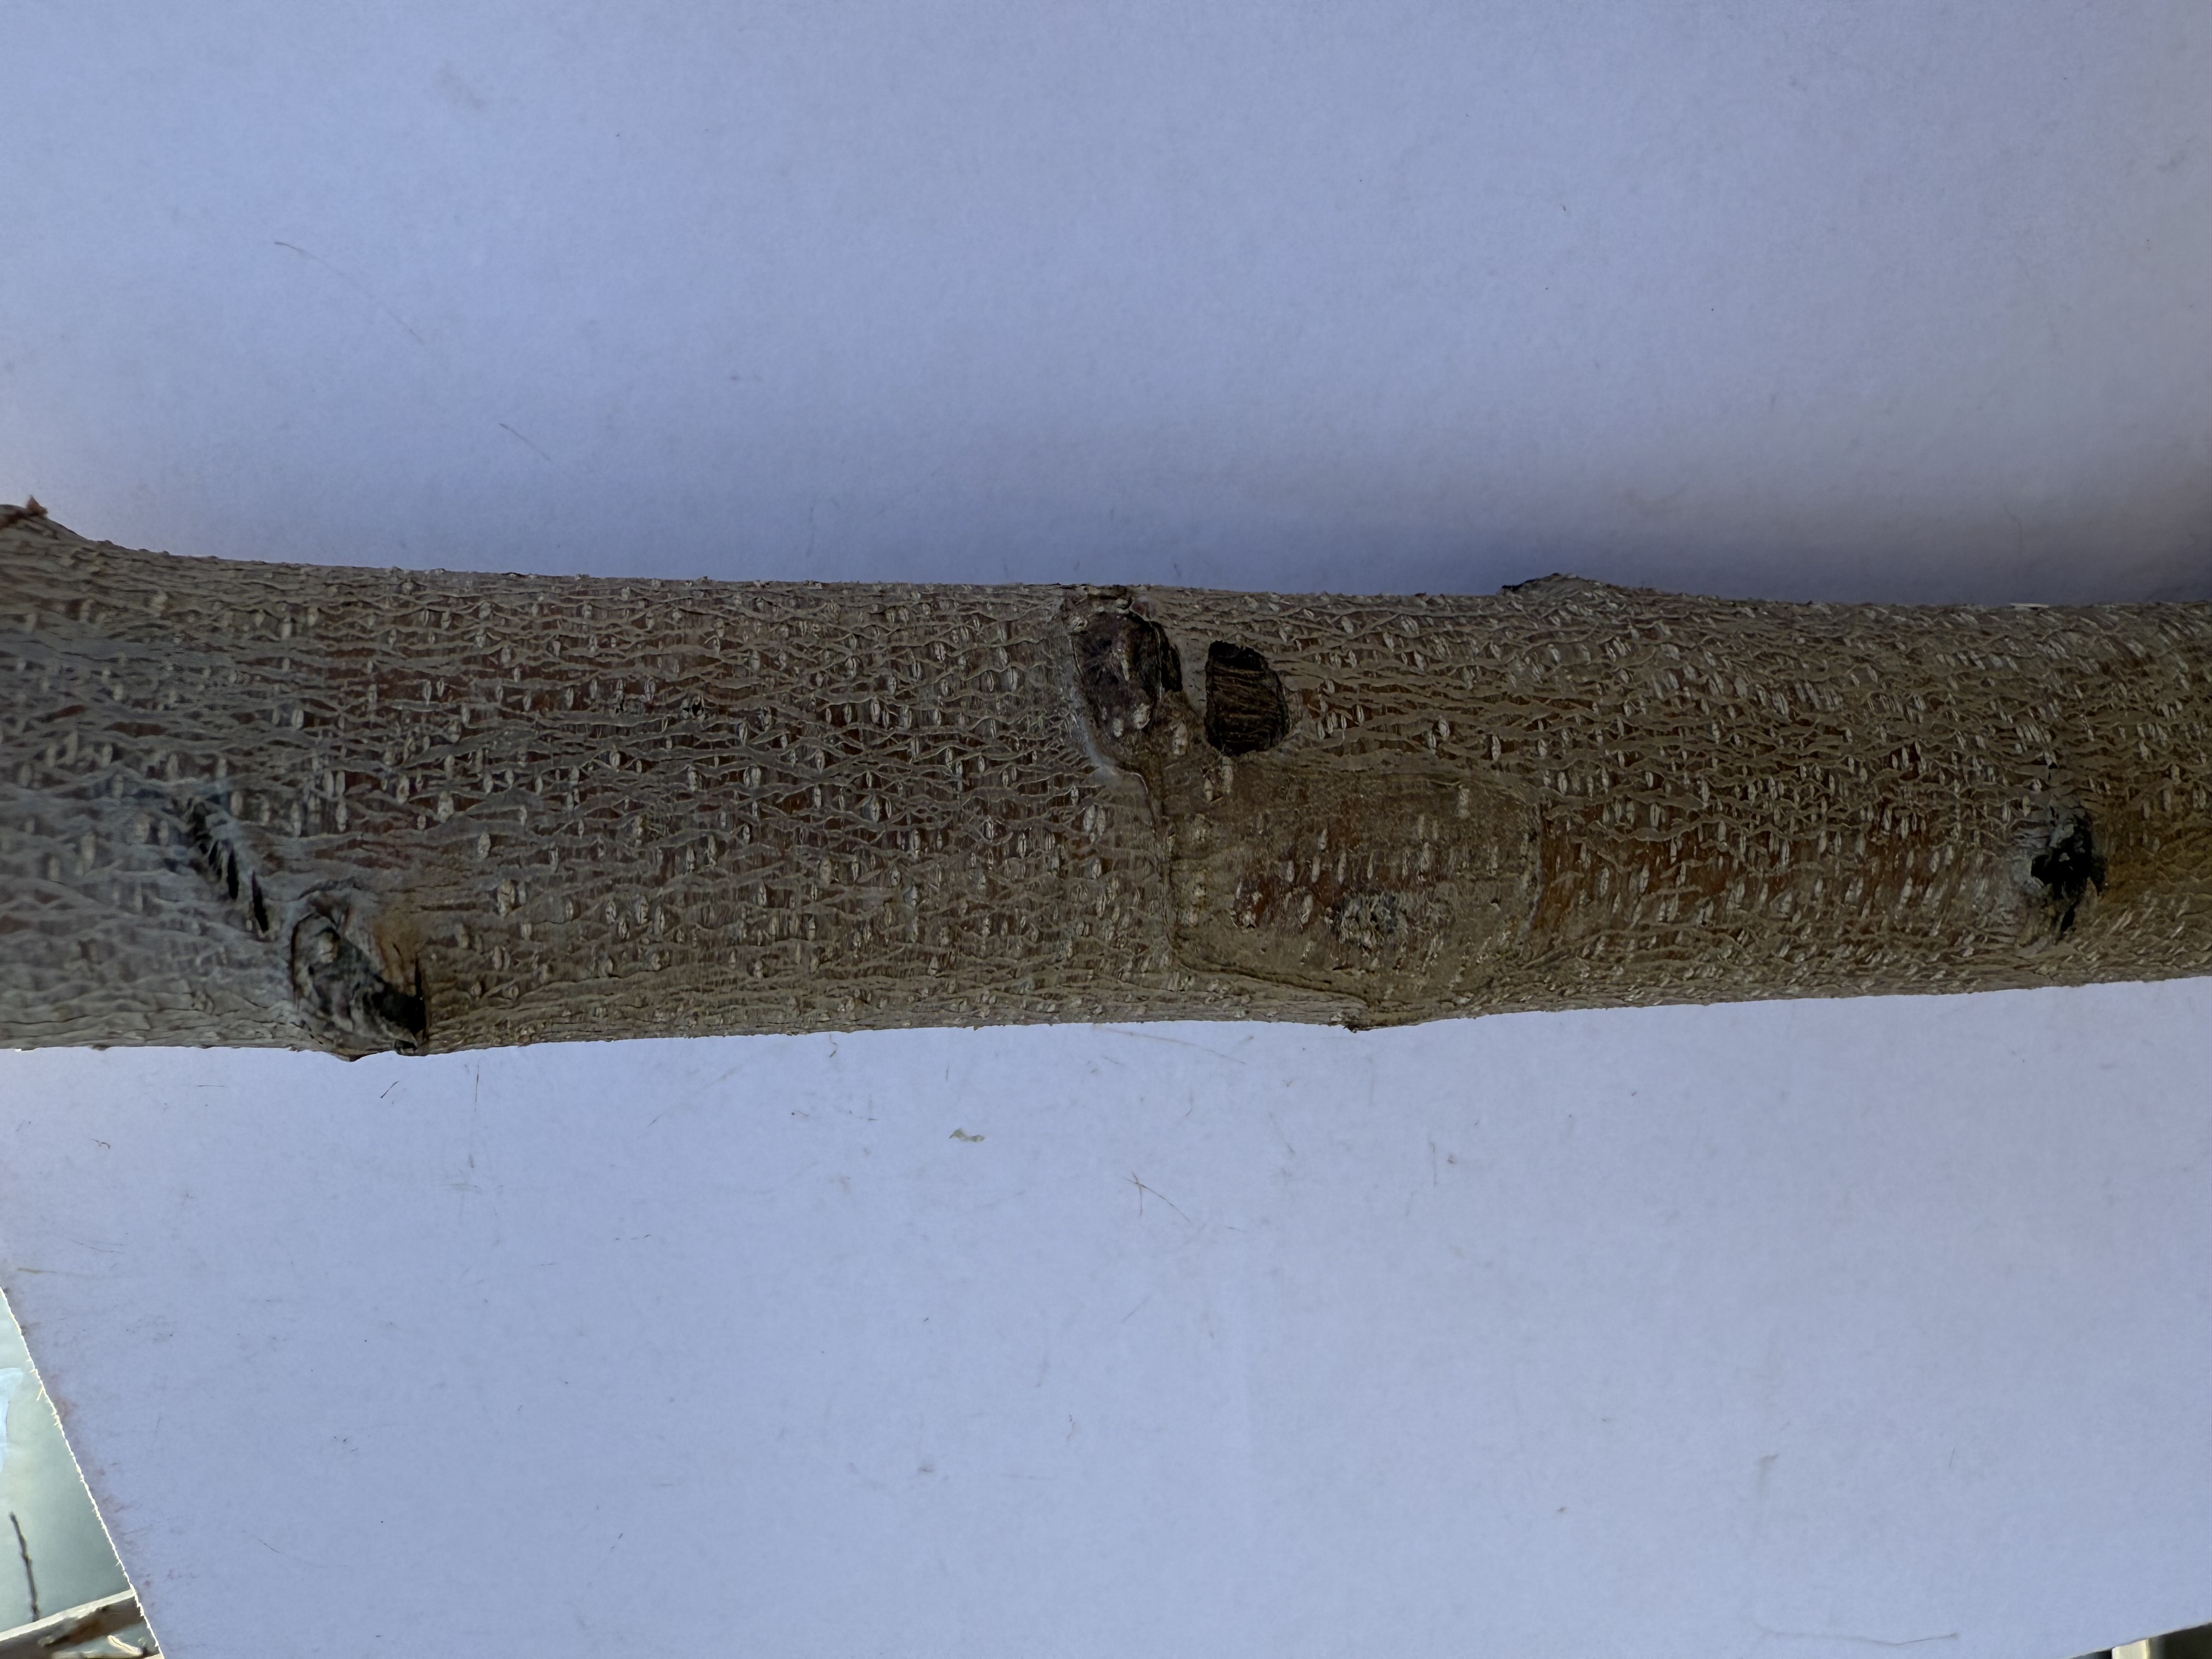
Variety: Yellow Peach